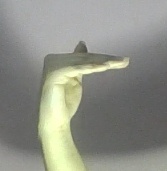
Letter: khaa